2012 Quebec student protests

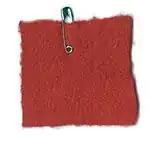
The red square, symbol of the Quebec student protest against tuition fee increases.

After the red square became a well-known symbol in Quebec, other groups decided to use squares of varying colours to promote their own viewpoints.